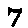
Label: 7